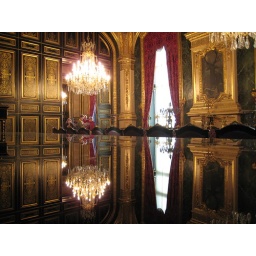
Reflection in table glass